Rheinsteig

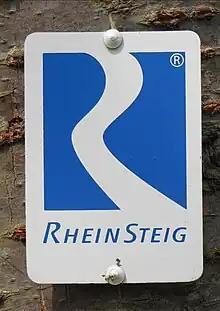
Rheinsteig trail marker

The Rheinsteig passes through woodlands and vineyards, and has challenging ascents and descents. It is signposted by signs with an 'R' on a blue background. The Rheinsteig allows either longer-distance hiking or a number of short tours.